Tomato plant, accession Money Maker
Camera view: vertical (180 deg); turntable rotation: 150 degrees
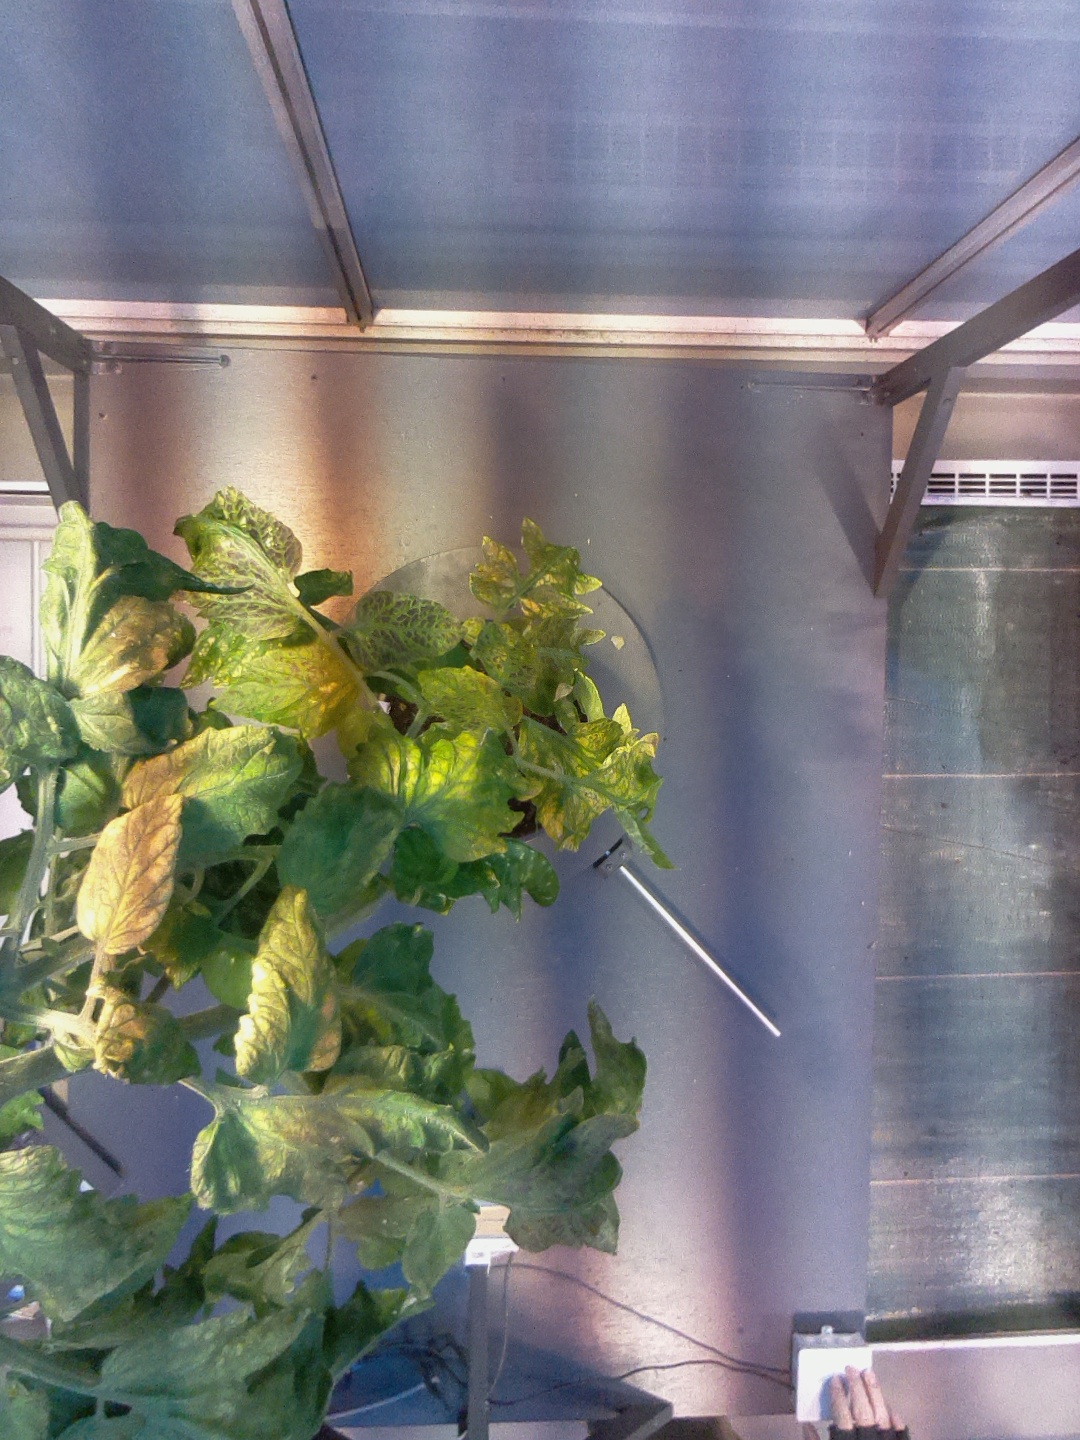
BBCH growth stage 75: 50%-60% of final fruit size